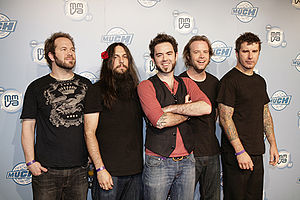
Finger Eleven
Finger Eleven til MuchMusic Video Awards i 2007
Finger Eleven er et canadisk rock band fra Ajax, Ontario, som blev dannet i 1989. Oprindeligt kaldte bandet sig Rainbow Butt Monkeys. De har udgivet fem albummer, men først med albummet The Greyest of Blue Skies blev bandet mainstream. Albummet Finger Eleven fra 2003 opnåede at sælge Guld i USA og Platinium i Canada. Fra dette album kommer deres mest kendte single "One Thing", som markerede bandets succes på den amerikanske Hot 100 Chart, hvor den opnåede en 16. plads. Fra albummet Them vs. You vs. Me fra 2007 kommer singlen "Paralyzer", der endte med at toppe talrige hitlister, herunder den canadiske Hot 100 og begge amerikanske rock hitlister, samt at nå # 6 på den amerikanske Hot 100 og # 12 på den australske Singles Chart. I 2008 vandt bandet en Juno Award i kategorien Rock Album of the Year i 2008 for netop dette album.